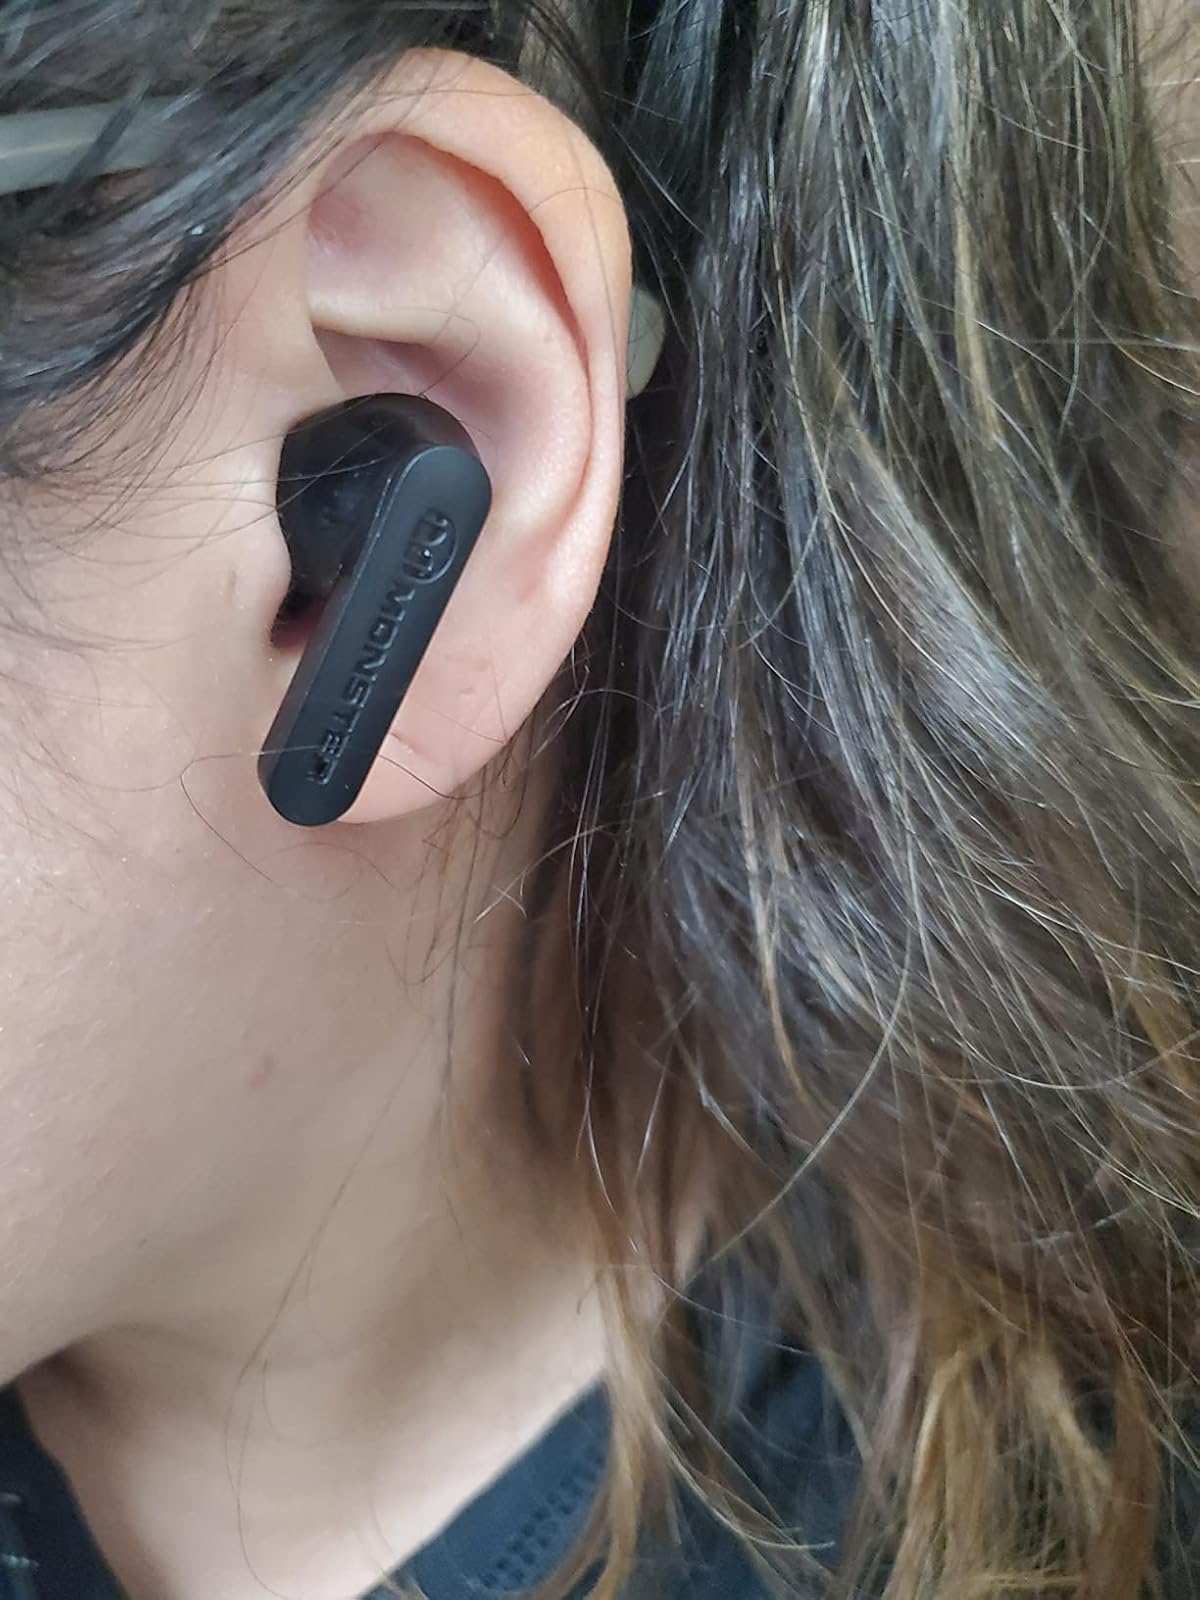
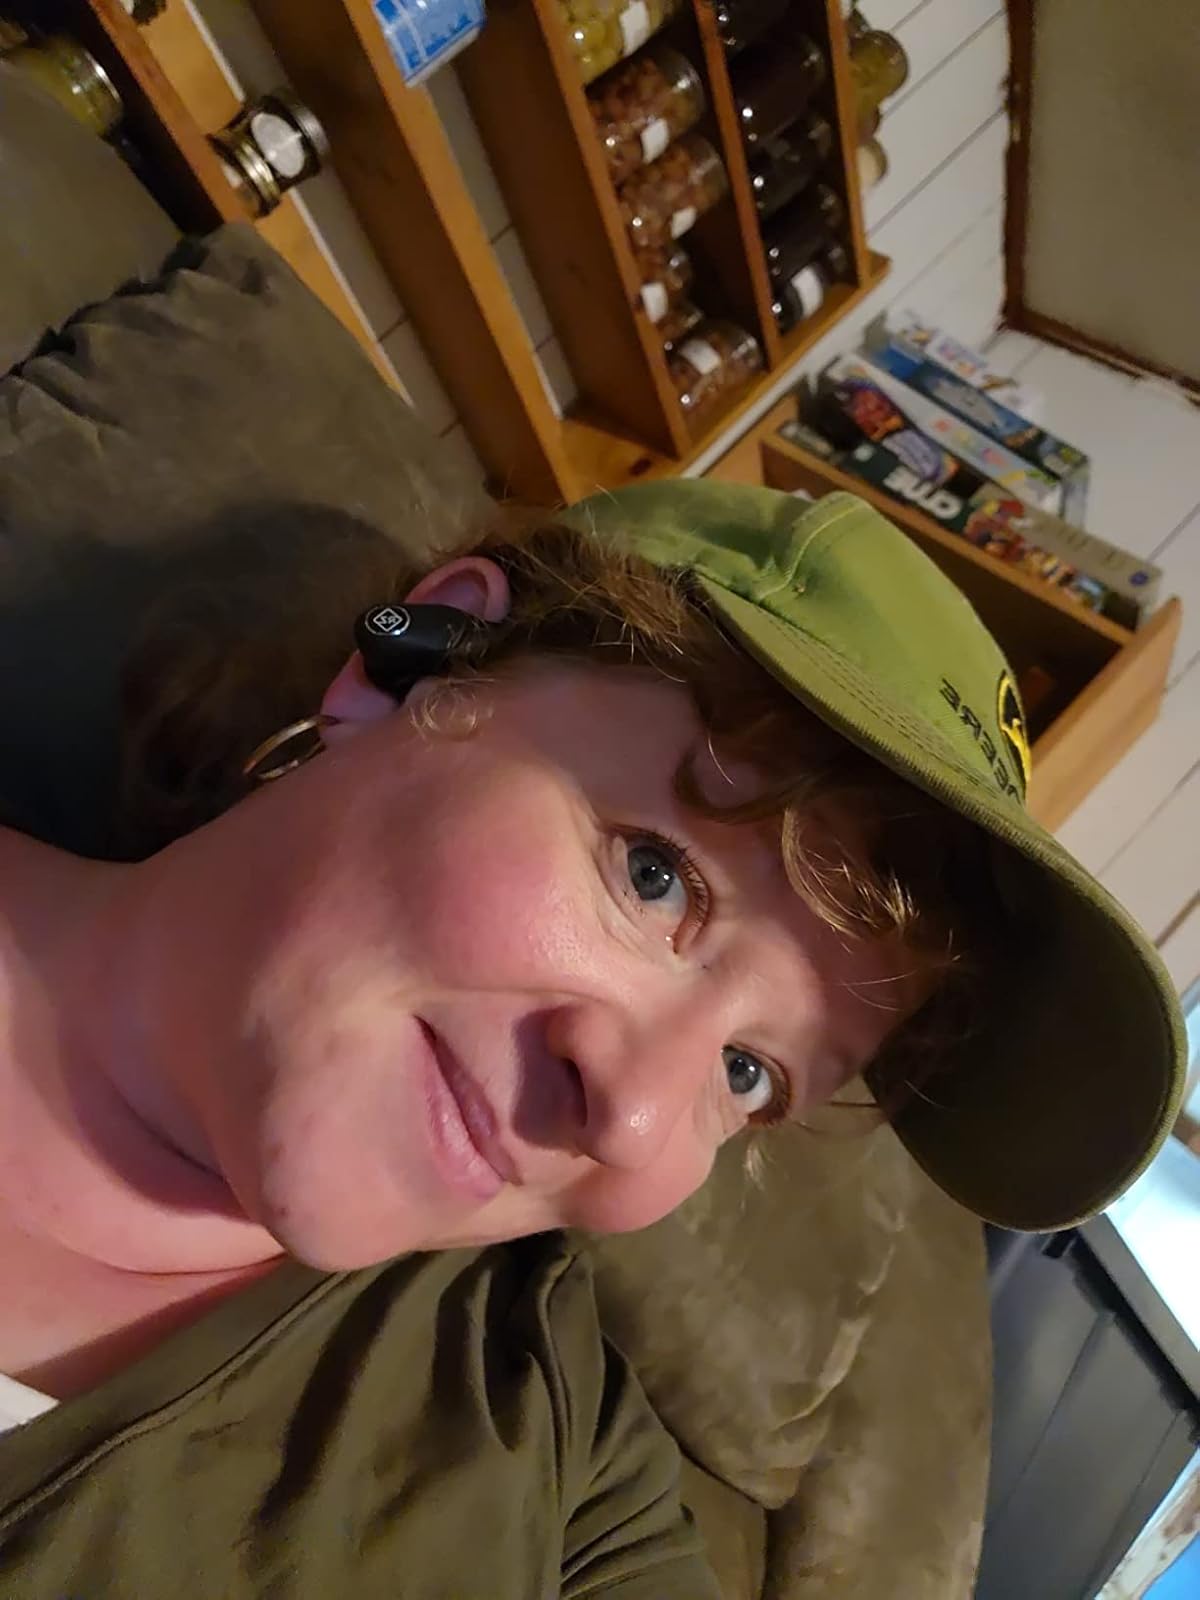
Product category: earbuds
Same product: no